Vlachs

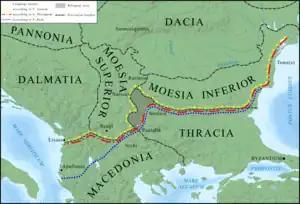
The Jireček Line between Latin- and Greek-language Roman inscriptions

In the Western Balkans, during the High Middle Ages, the word also acquired a socio-economic component, being used as an internal name for the pastoral population in the medieval Kingdom of Serbia, one that was also often engaged in the transport of goods, colonisation of empty lands, and military service. It will then expand to local interpretations with religious, ethnic, and social status particularities across the wider region, being employed as a name for Eastern Romance speaking people, Eastern Orthodox population in opposition to Catholic population, for the rural population of the hinterlands, the Christian population in general as opposed to Muslim population, or a combination of these aspects. During the early history of the Ottoman Empire in the Balkans, there was a military class of Vlachs in Serbia and Ottoman Macedonia, made up of Christians who served as auxiliary forces and were exempted of certain taxes until the beginning of the 17th century. In this context, a large part of the Dalmatian hinterland was repopulated by Slavic settlers, both Orthodox and Catholic, speaking the Shtokavian dialect and called Vlach or Morlach by the inhabitants of the Dalmatian coast and islands. In these areas, the term "Vlah" evolved to "Vlaj" and is still used as a derogatory term to refer to the rural inhabitants of the hinterland, both Croats and Serbs, as "peasants" and "ignorants". In Istria, the ethnonym Vlach is used by the Chakavian-speaking Croatian inhabitants to refer to the Istro-Romanians and the Slavs who settled in the 15th and 16th centuries.